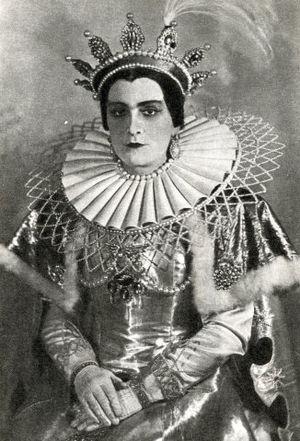
Elena Nikolaevna Gogoleva, née le 7 avril 1900 à Moscou et décédée le 15 novembre 1993 également à Moscou, est une actrice de théâtre soviétique dont l'essentiel de la carrière s'est déroulé au Théâtre Maly. Artiste du peuple de l'URSS, lauréate du prix Staline, héros du travail socialiste.